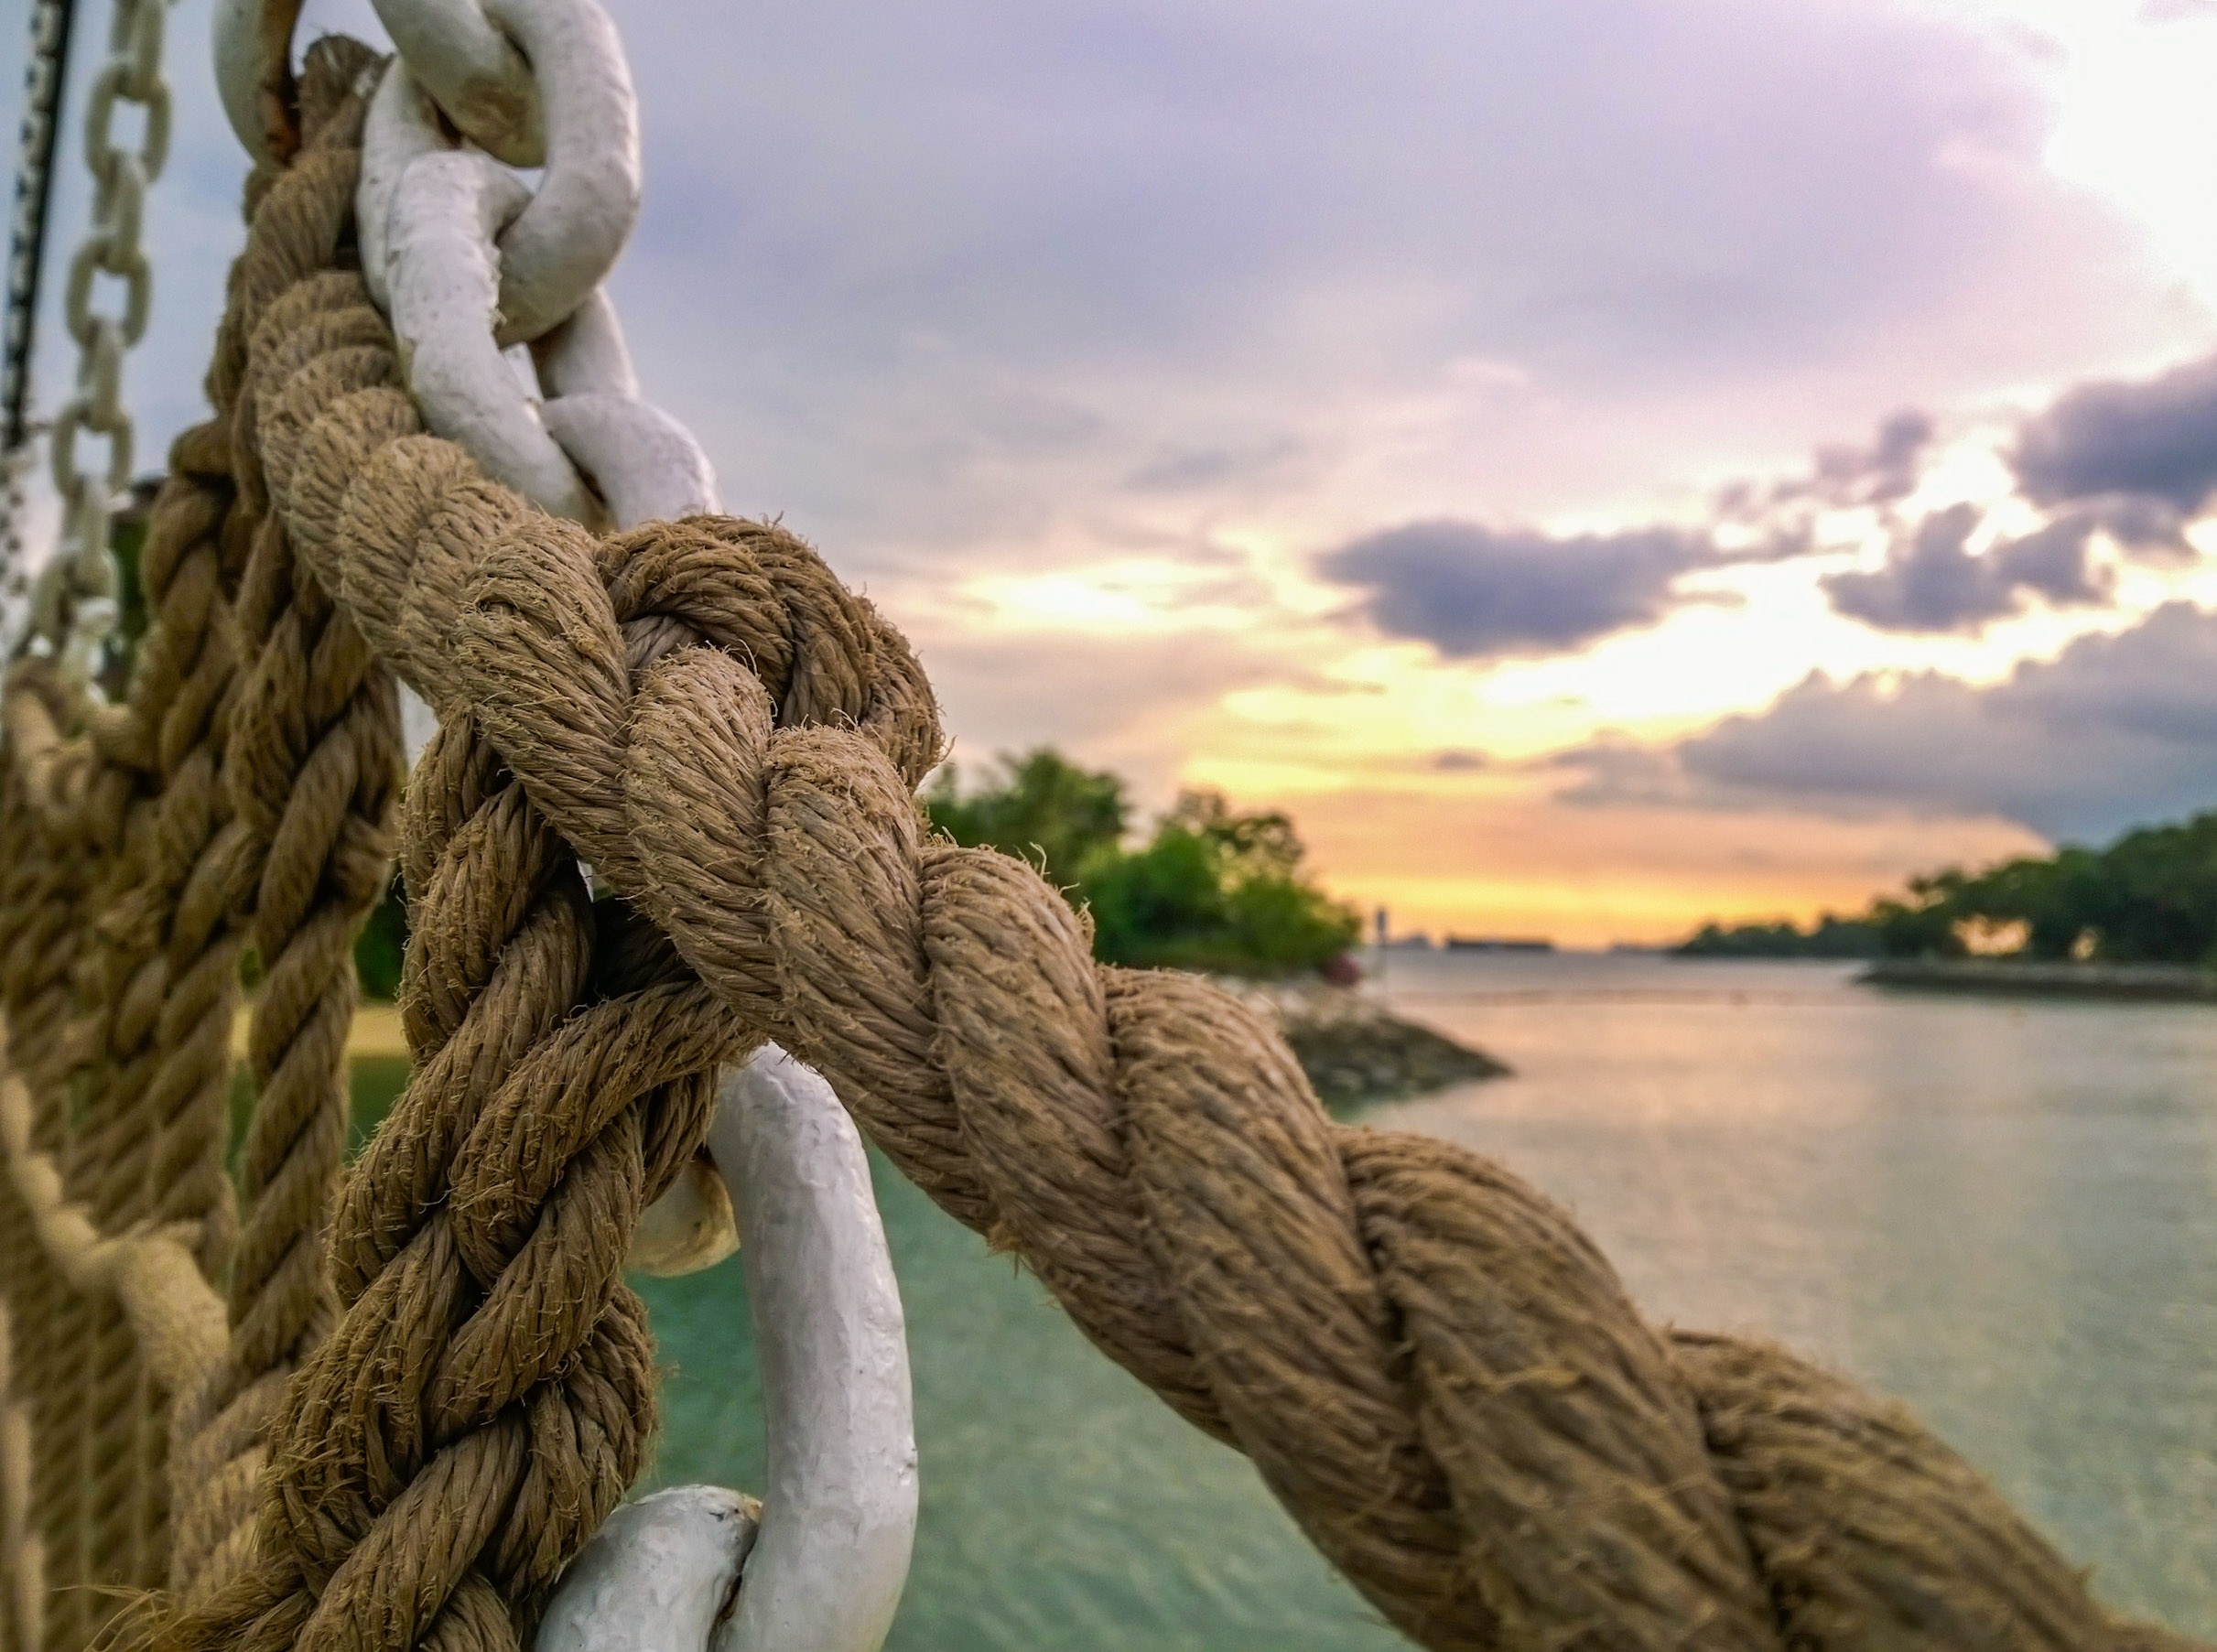
sea, tree, water, outdoor, rope, sky, sunset, bridge, chain, scenic